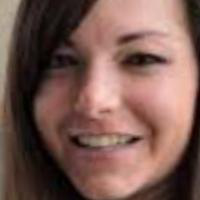
Age group: age 21-30